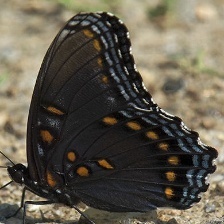
Species: RED SPOTTED PURPLE
Butterfly family (ImageNet category): admiral